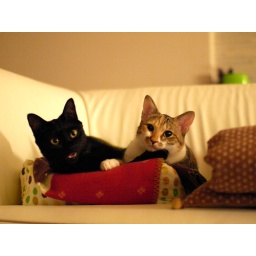
on basket on couch in room with anko's tongue out